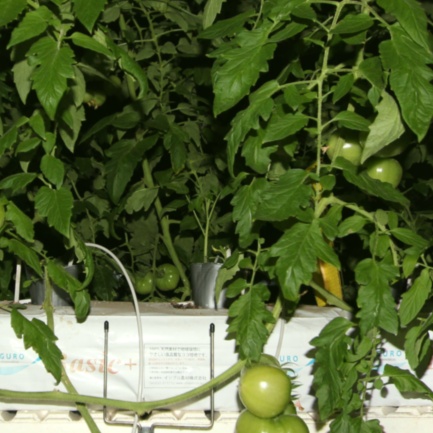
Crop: tomato